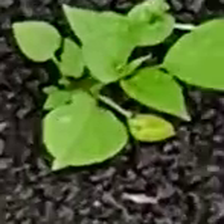
Weed species: Lamber_Quarter_plant(Chenopodium )